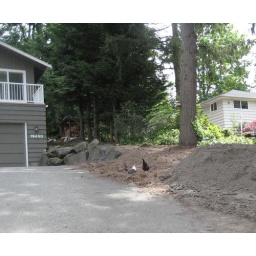
2 chickens nesting in pine needles!